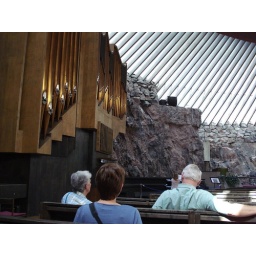
Temppeliaukion church, built underground with natural rock walls and a domed roof supported by glass sections.